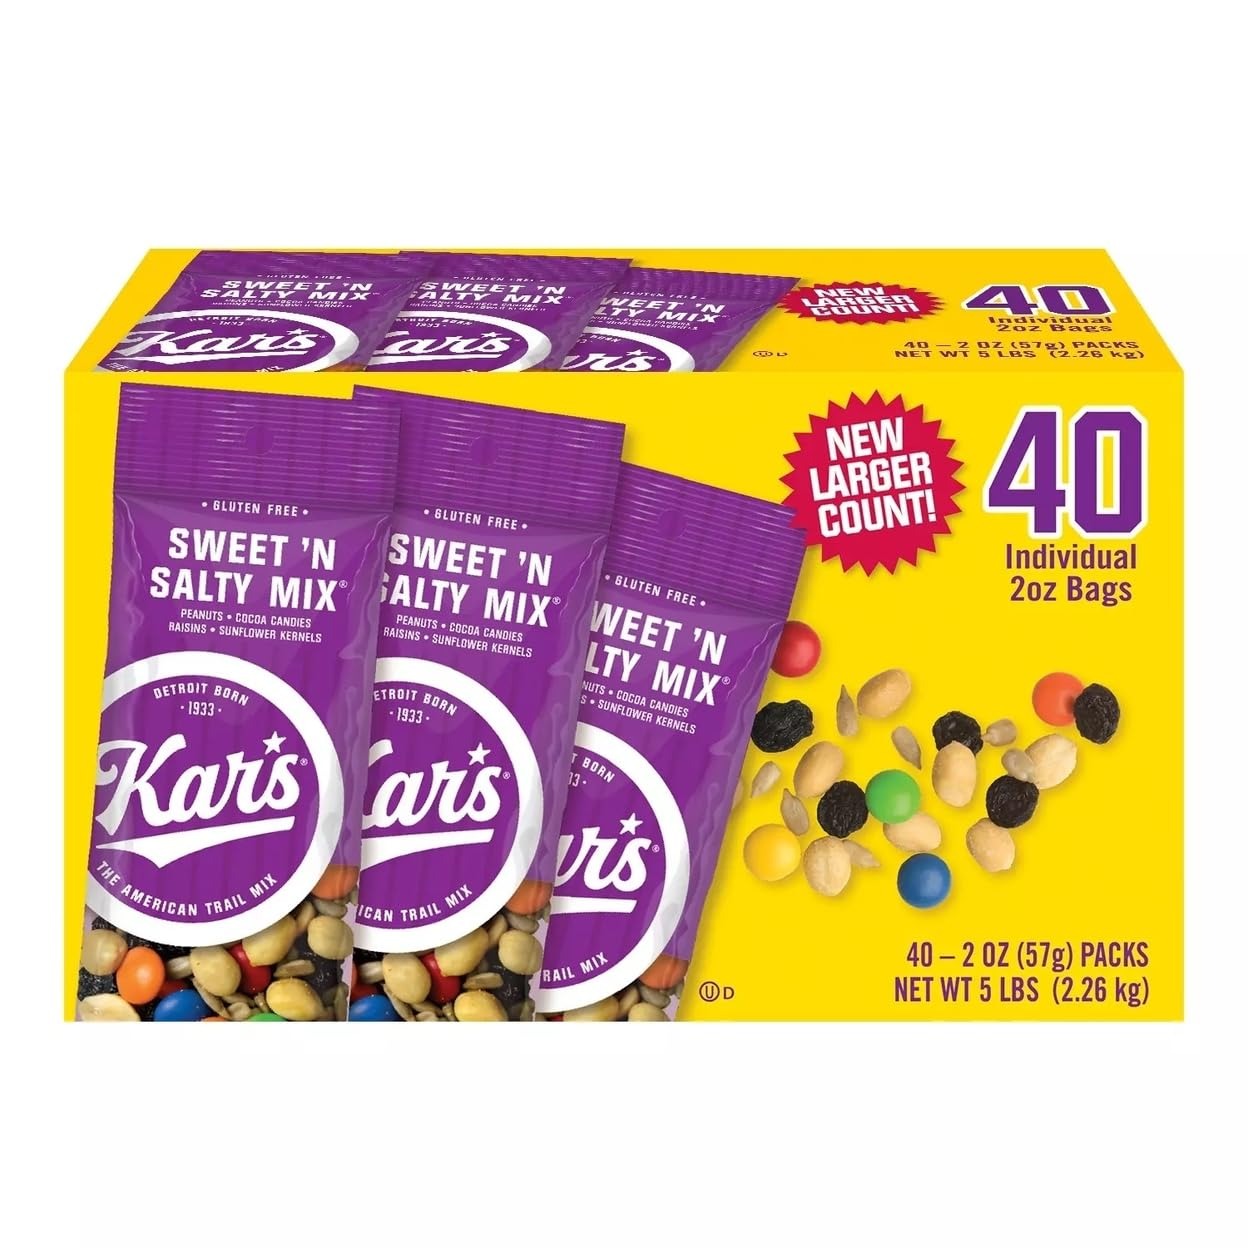
Item Name: OLD VERSION Kar's Sweet 'n Salty Mix
Bullet Point: Kar's Sweet 'n Salty Mix
Value: 80.0
Unit: Ounce

Price: 20.68